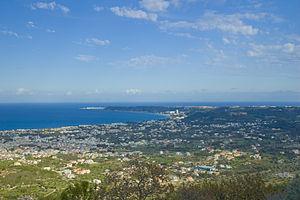
Ialyssos, est une ancienne cité grecque de l'île de Rhodes. Le site archéologique est situé à côté de la ville moderne de Trianta dans le district régional grec d'Égée-Méridionale.